Ramiro Vaca

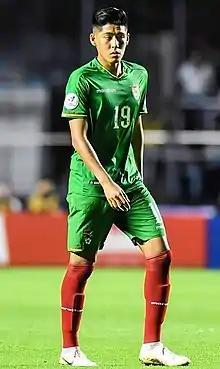
Vaca with Bolivia

Ramiro Vaca Ponce (born 1 July 1999) is a Bolivian professional footballer who plays as a midfielder for Bolivian Primera División club Bolívar and the Bolivia national team.